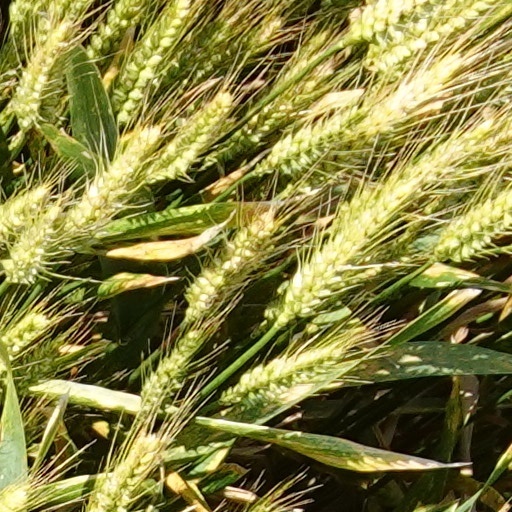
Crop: wheat